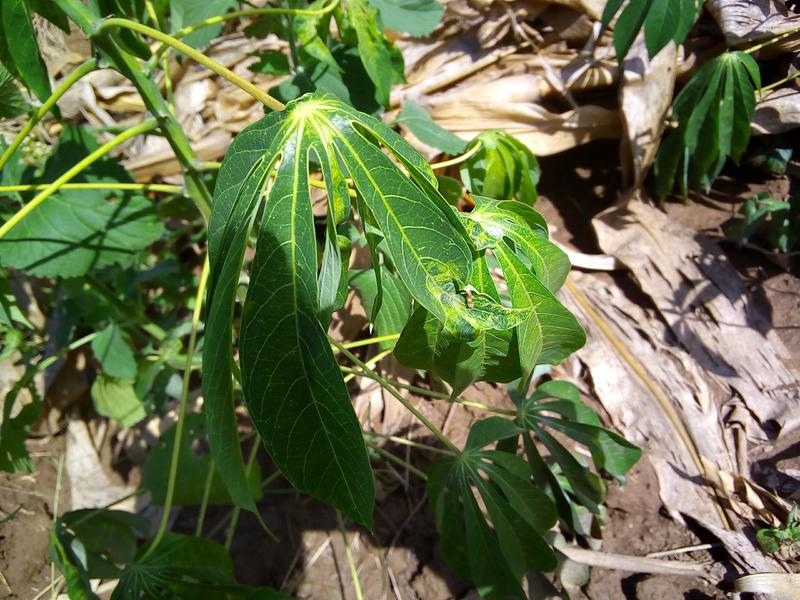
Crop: cassava
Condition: mosaic_disease